James Syme Drew

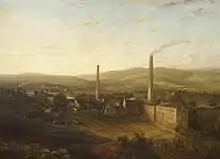
Lowerhouse Printworks, Burnley. c1830

Drew's father Tom, who was a director of the family printing business in Burnley, settled in the suburbs of Manchester, at Oak House, Fallowfield.